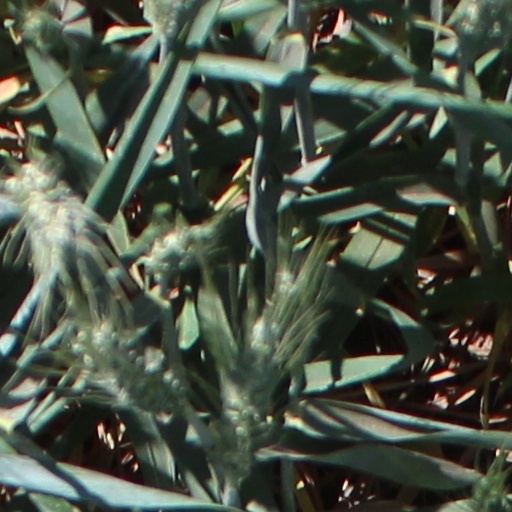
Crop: wheat